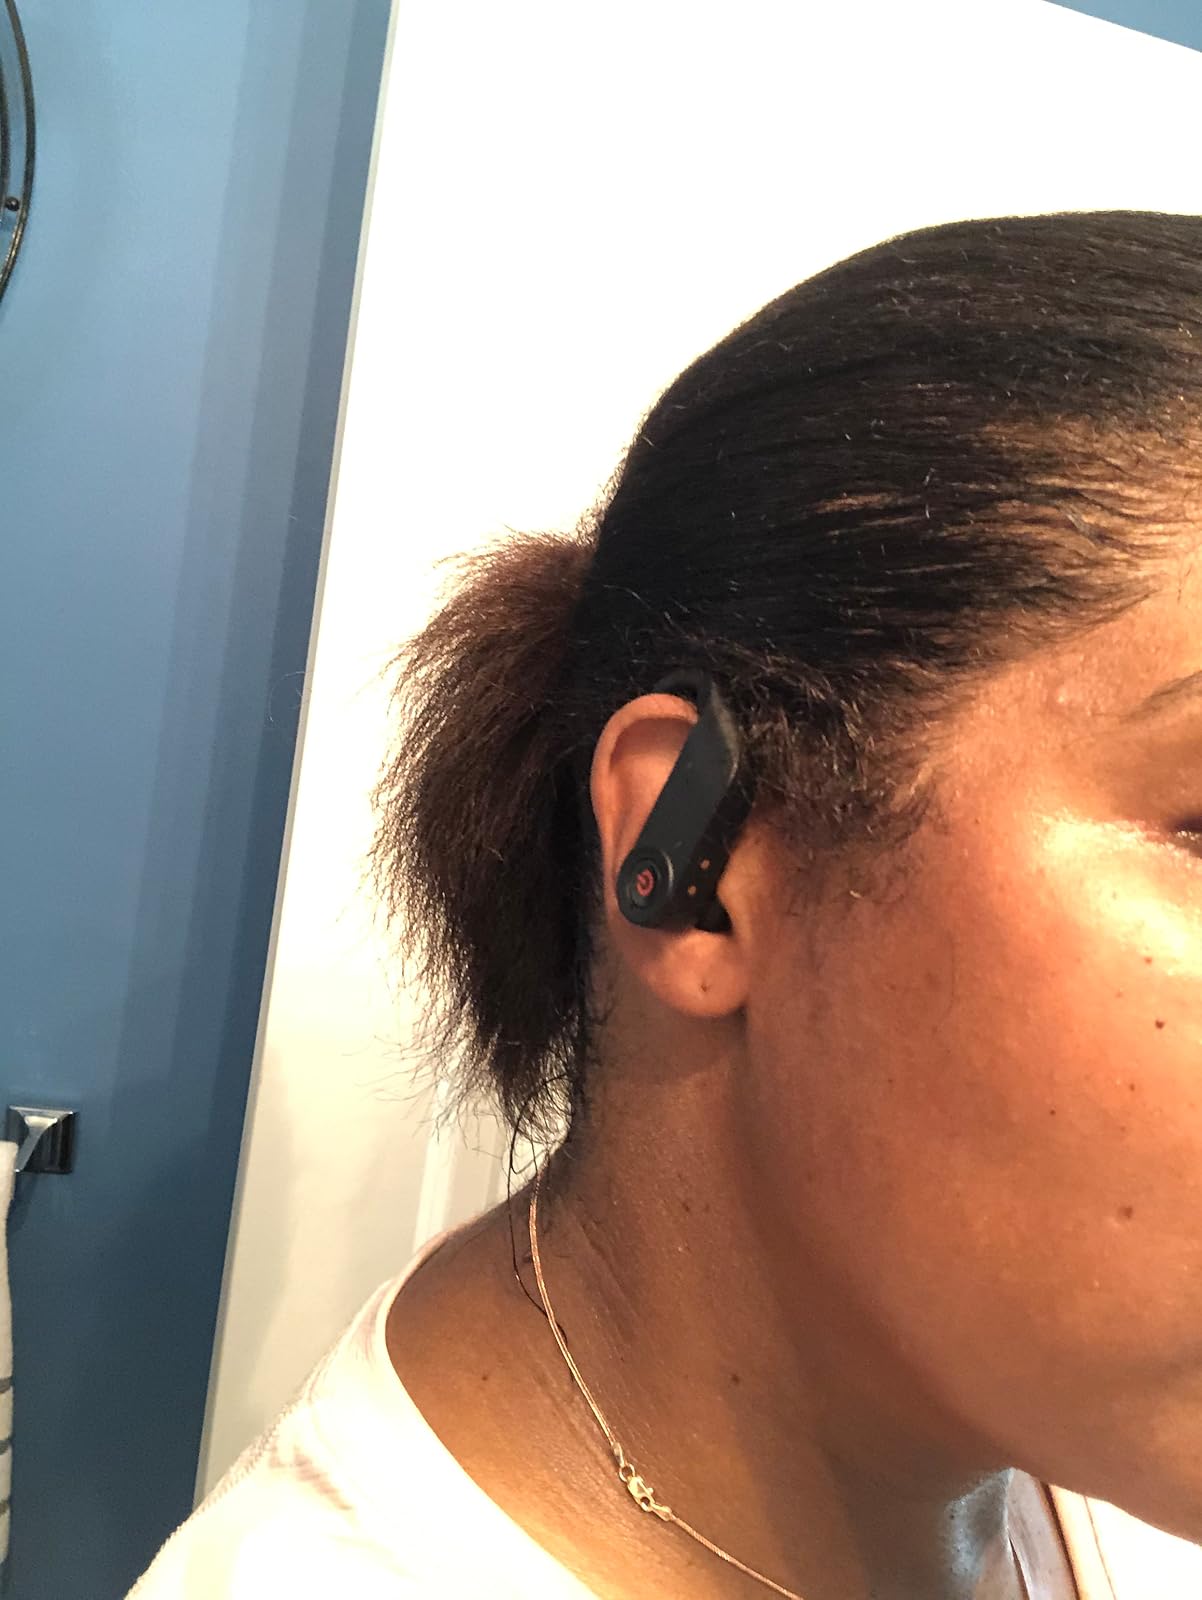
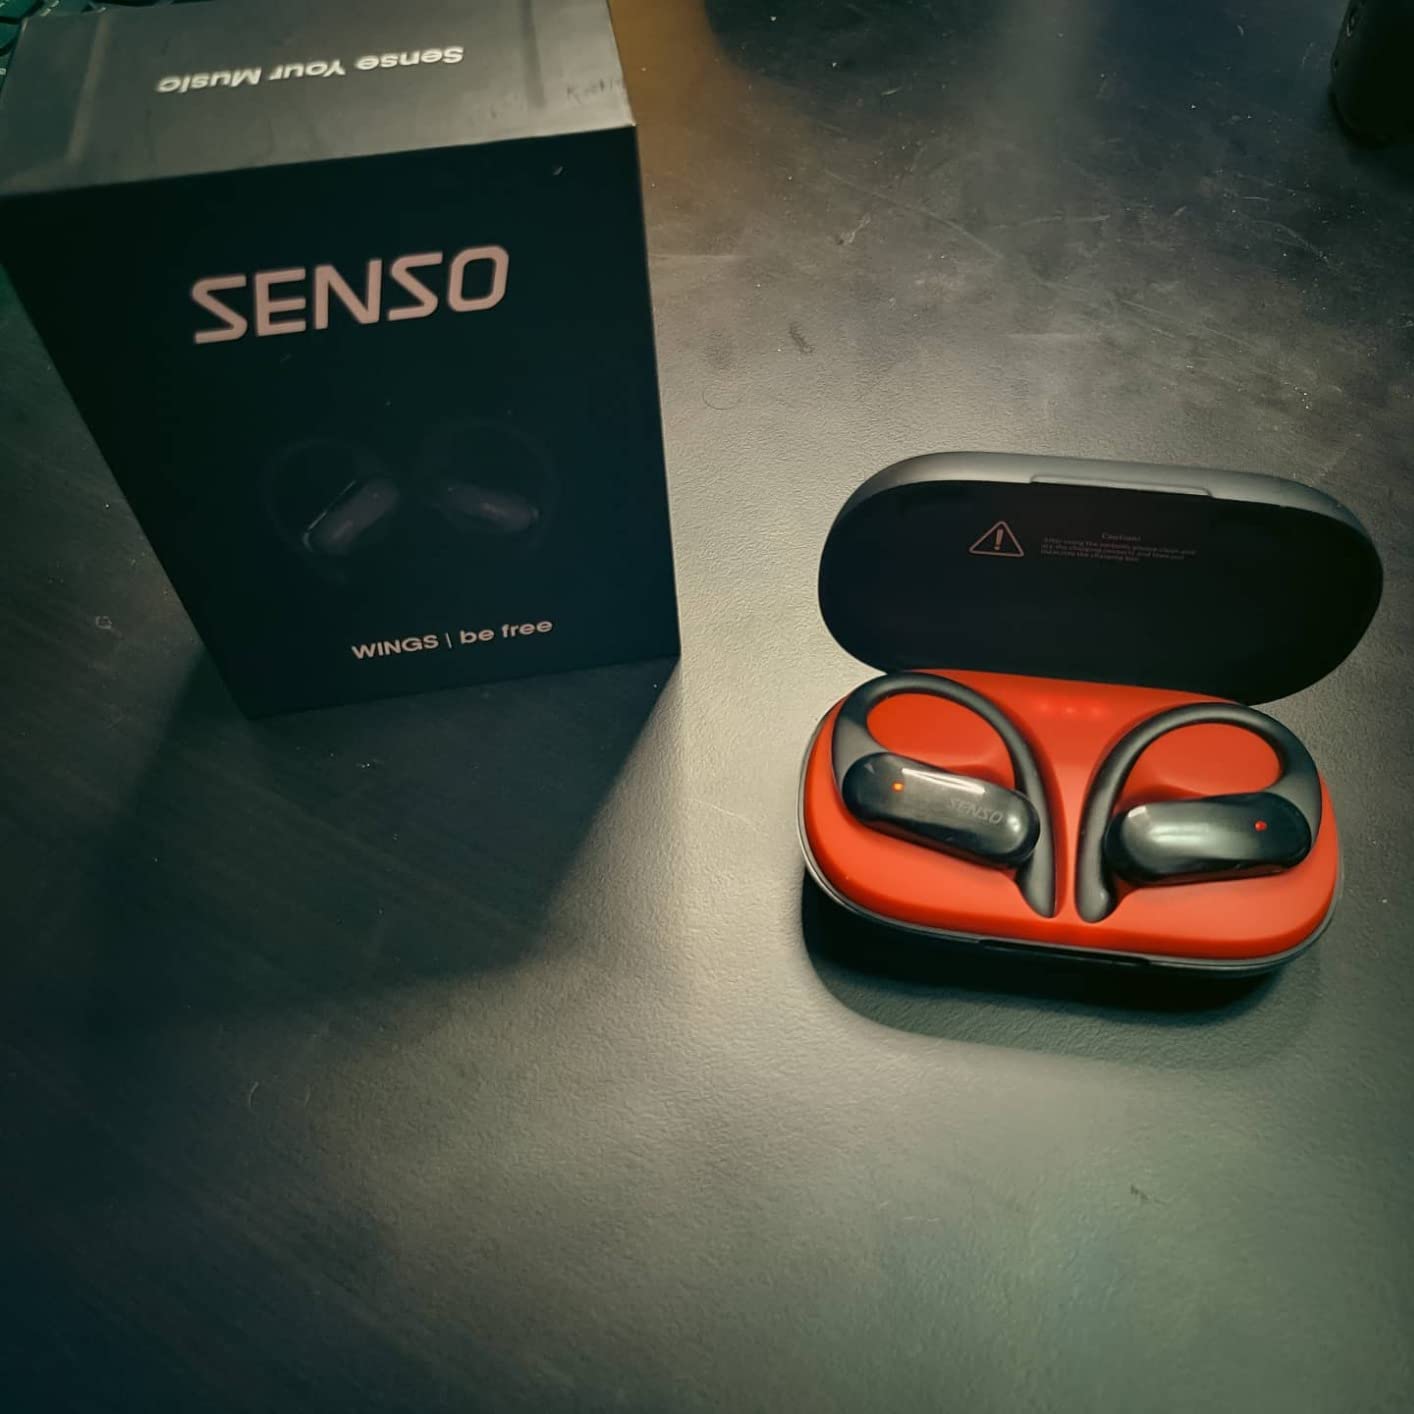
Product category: earbuds
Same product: no